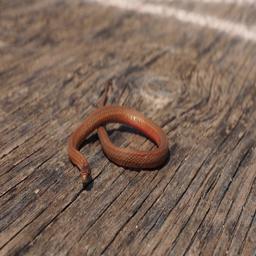
Animal: snakes